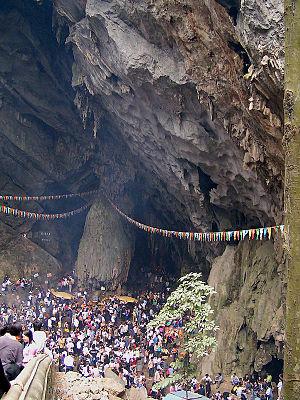
La Pagode des Parfums est un vaste complexe de temples et sanctuaires bouddhistes construits dans les montagnes calcaires de Huong Tich. C'est le site d'une fête religieuse qui attire un grand nombre de pèlerins de tout le Vietnam. Le centre du temple de Huong se trouve dans la commune de Huong Son, district de Mỹ Đức, ancienne province de Hà Tây. Le centre de ce complexe est le temple du parfum, également connu sous le nom de Chua Trong, situé dans la grotte de Huong Tich.